Dave Wickersham

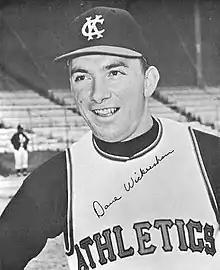
Wickersham in 1962

David Clifford Wickersham (September 27, 1935 – June 18, 2022) was an American baseball pitcher who played ten seasons in Major League Baseball (MLB). He played for the Kansas City Athletics, Detroit Tigers, Pittsburgh Pirates, and Kansas City Royals from 1960 to 1969.